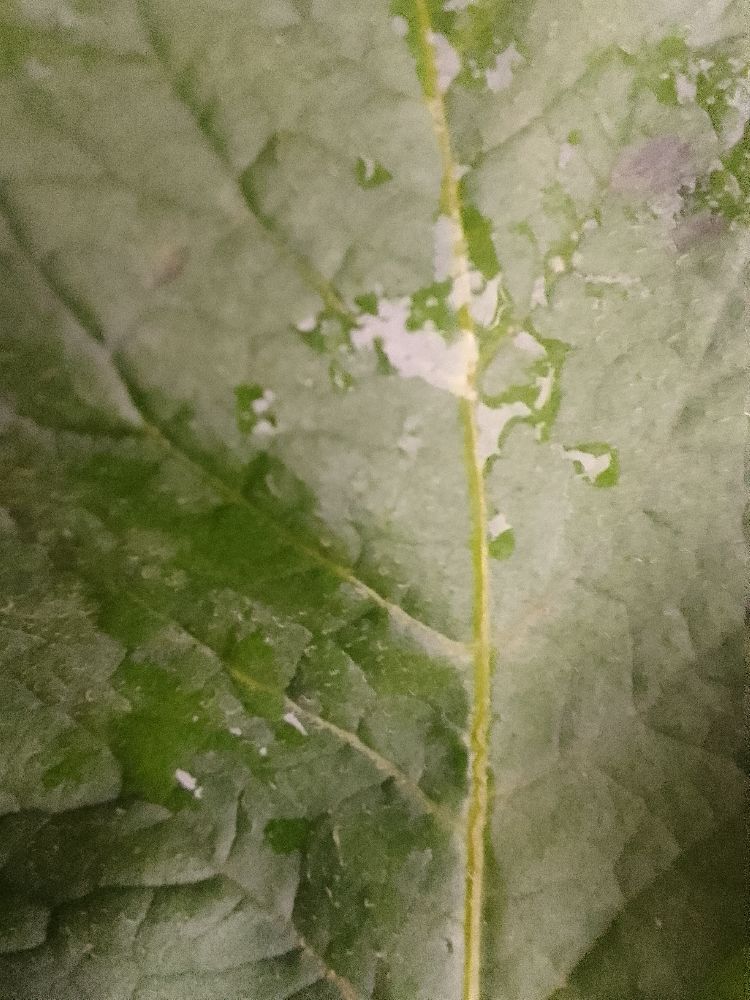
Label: Healthy